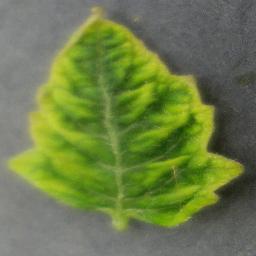
Label: Tomato___Tomato_Yellow_Leaf_Curl_Virus